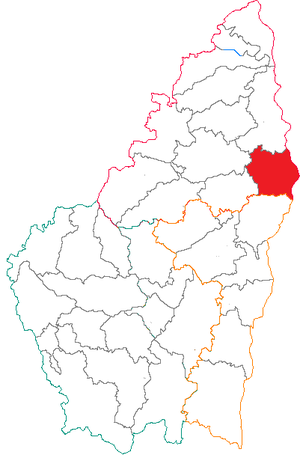
Situation du canton dans le département de l'Ardèche (France)
Le canton de Saint-Péray est une ancienne division administrative française située dans le département de l'Ardèche et la région Rhône-Alpes.